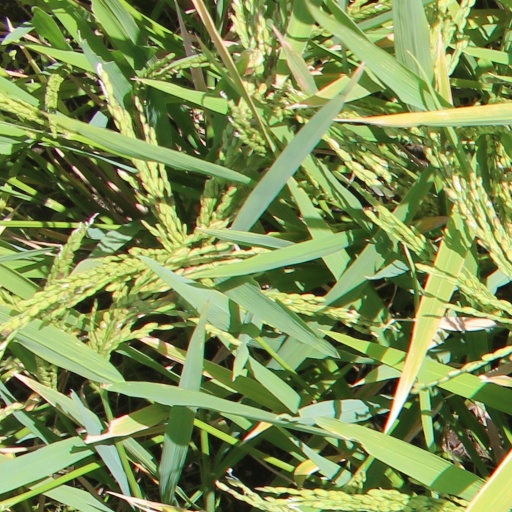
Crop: rice